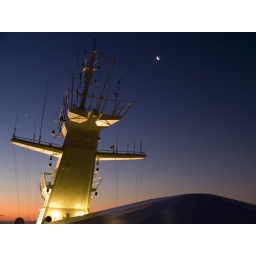
A sturdy ship and the moon to sail her by